KCPX

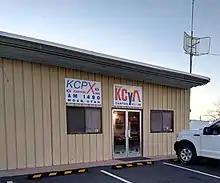
KCPX and sister station KCYN in Moab

KCPX (1490 AM) is a news/talk formatted broadcasting radio station. Licensed to Spanish Valley, Utah, United States, the station is currently owned by William Craig Knott, through licensee AZED 5 Communications, LLC.